Operation Robinson

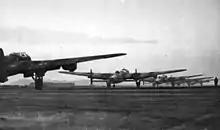
Lancasters prepare to take off in the afternoon

The RAF bombing raid against the Schneider Works at Le Creusot, known as Operation Robinson, was undertaken during the daylight hours of 17 October 1942. The mission was assigned to No. 5 Group, which had converted to the new Avro Lancaster. The Lancaster's large lift capacity and high speed gave reason for optimism that the raid might succeed.